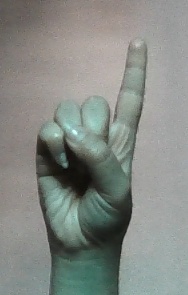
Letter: bb